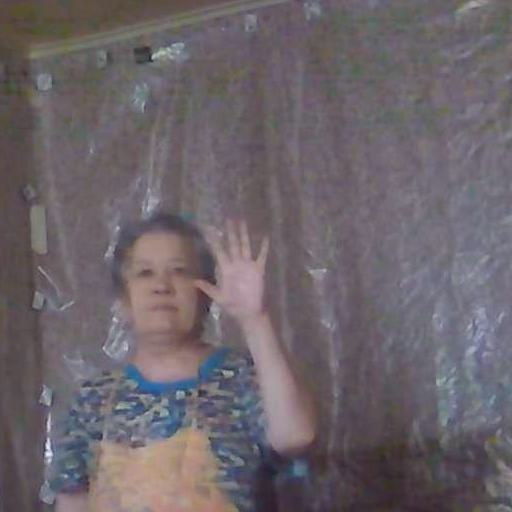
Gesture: palm